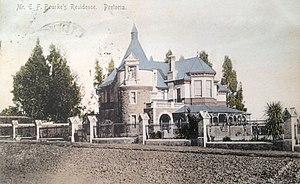
Edmund Francis Bourke est un homme d'affaires et un homme politique sud-africain, membre du conseil législatif du Transvaal et maire de Pretoria de 1903 à 1904.